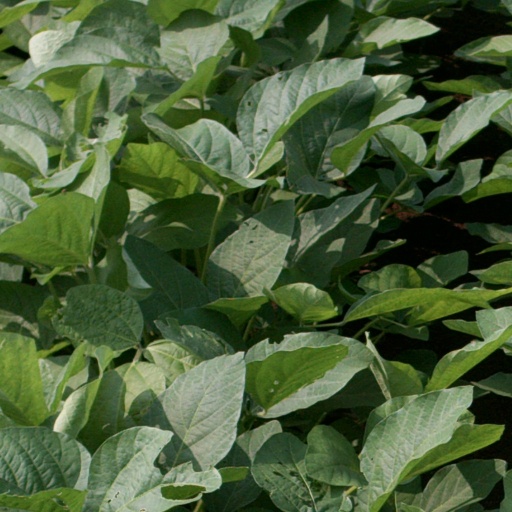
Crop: soybean